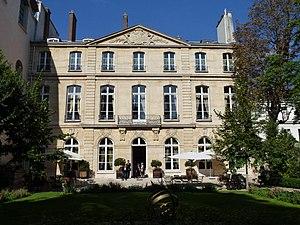
Hôtel d'Avaray au 85 rue de Grenelle à Paris - Résidence de l'Ambassadeur des Pays-Bas en France
L'hôtel d'Avaray est un hôtel particulier situé au 85 rue de Grenelle dans le 7ᵉ arrondissement de Paris.
Le 7ᵉ arrondissement de Paris est le résultat de l'extension de la ville de Paris au début du XIXᵉ siècle. Il est bordé au sud par le 15ᵉ arrondissement, au nord par la Seine et les 16ᵉ, 8ᵉ, et 1ᵉʳ arrondissements, et à l'est par le 6ᵉ arrondissement.